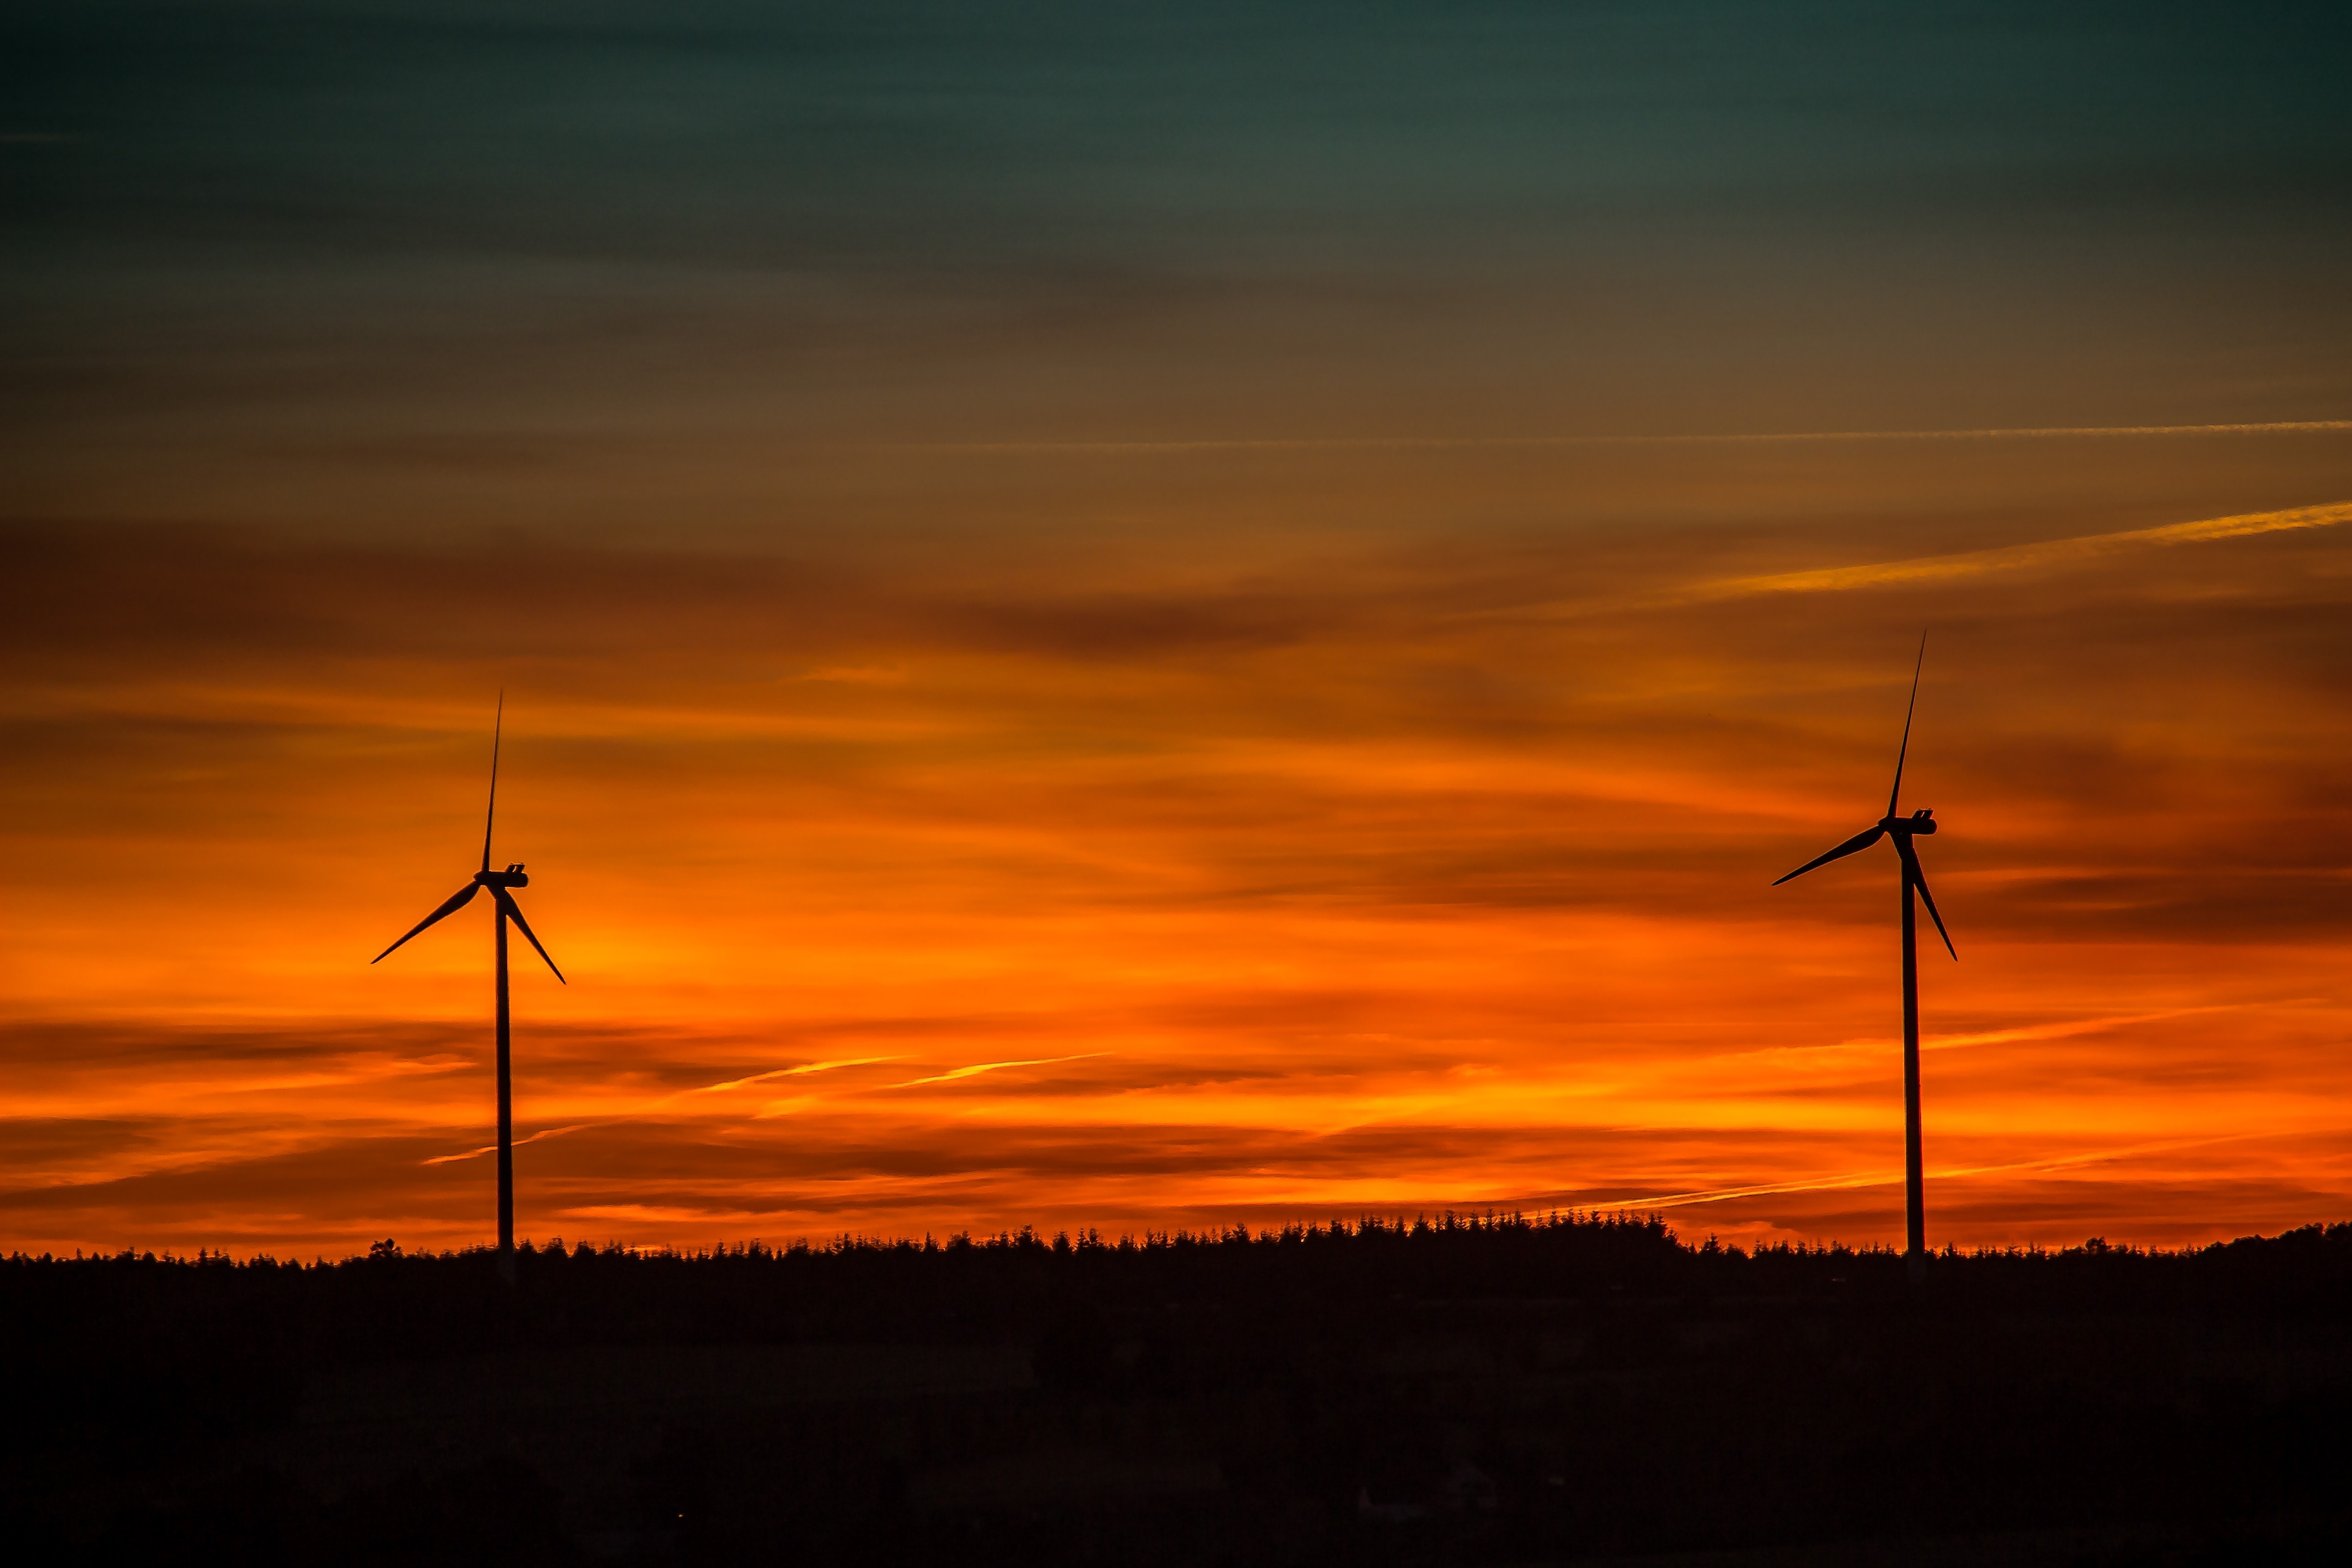
wind turbine, sky, windmill, wind farm, afterglow, sunset, wind, evening, cloud, dusk, horizon, atmosphere, red sky at morning, morning, orange, electricity, field, rural area, sunrise, public utility, ecoregion, machine, plain, prairie, dawn, electrical supply, landscape, grassland